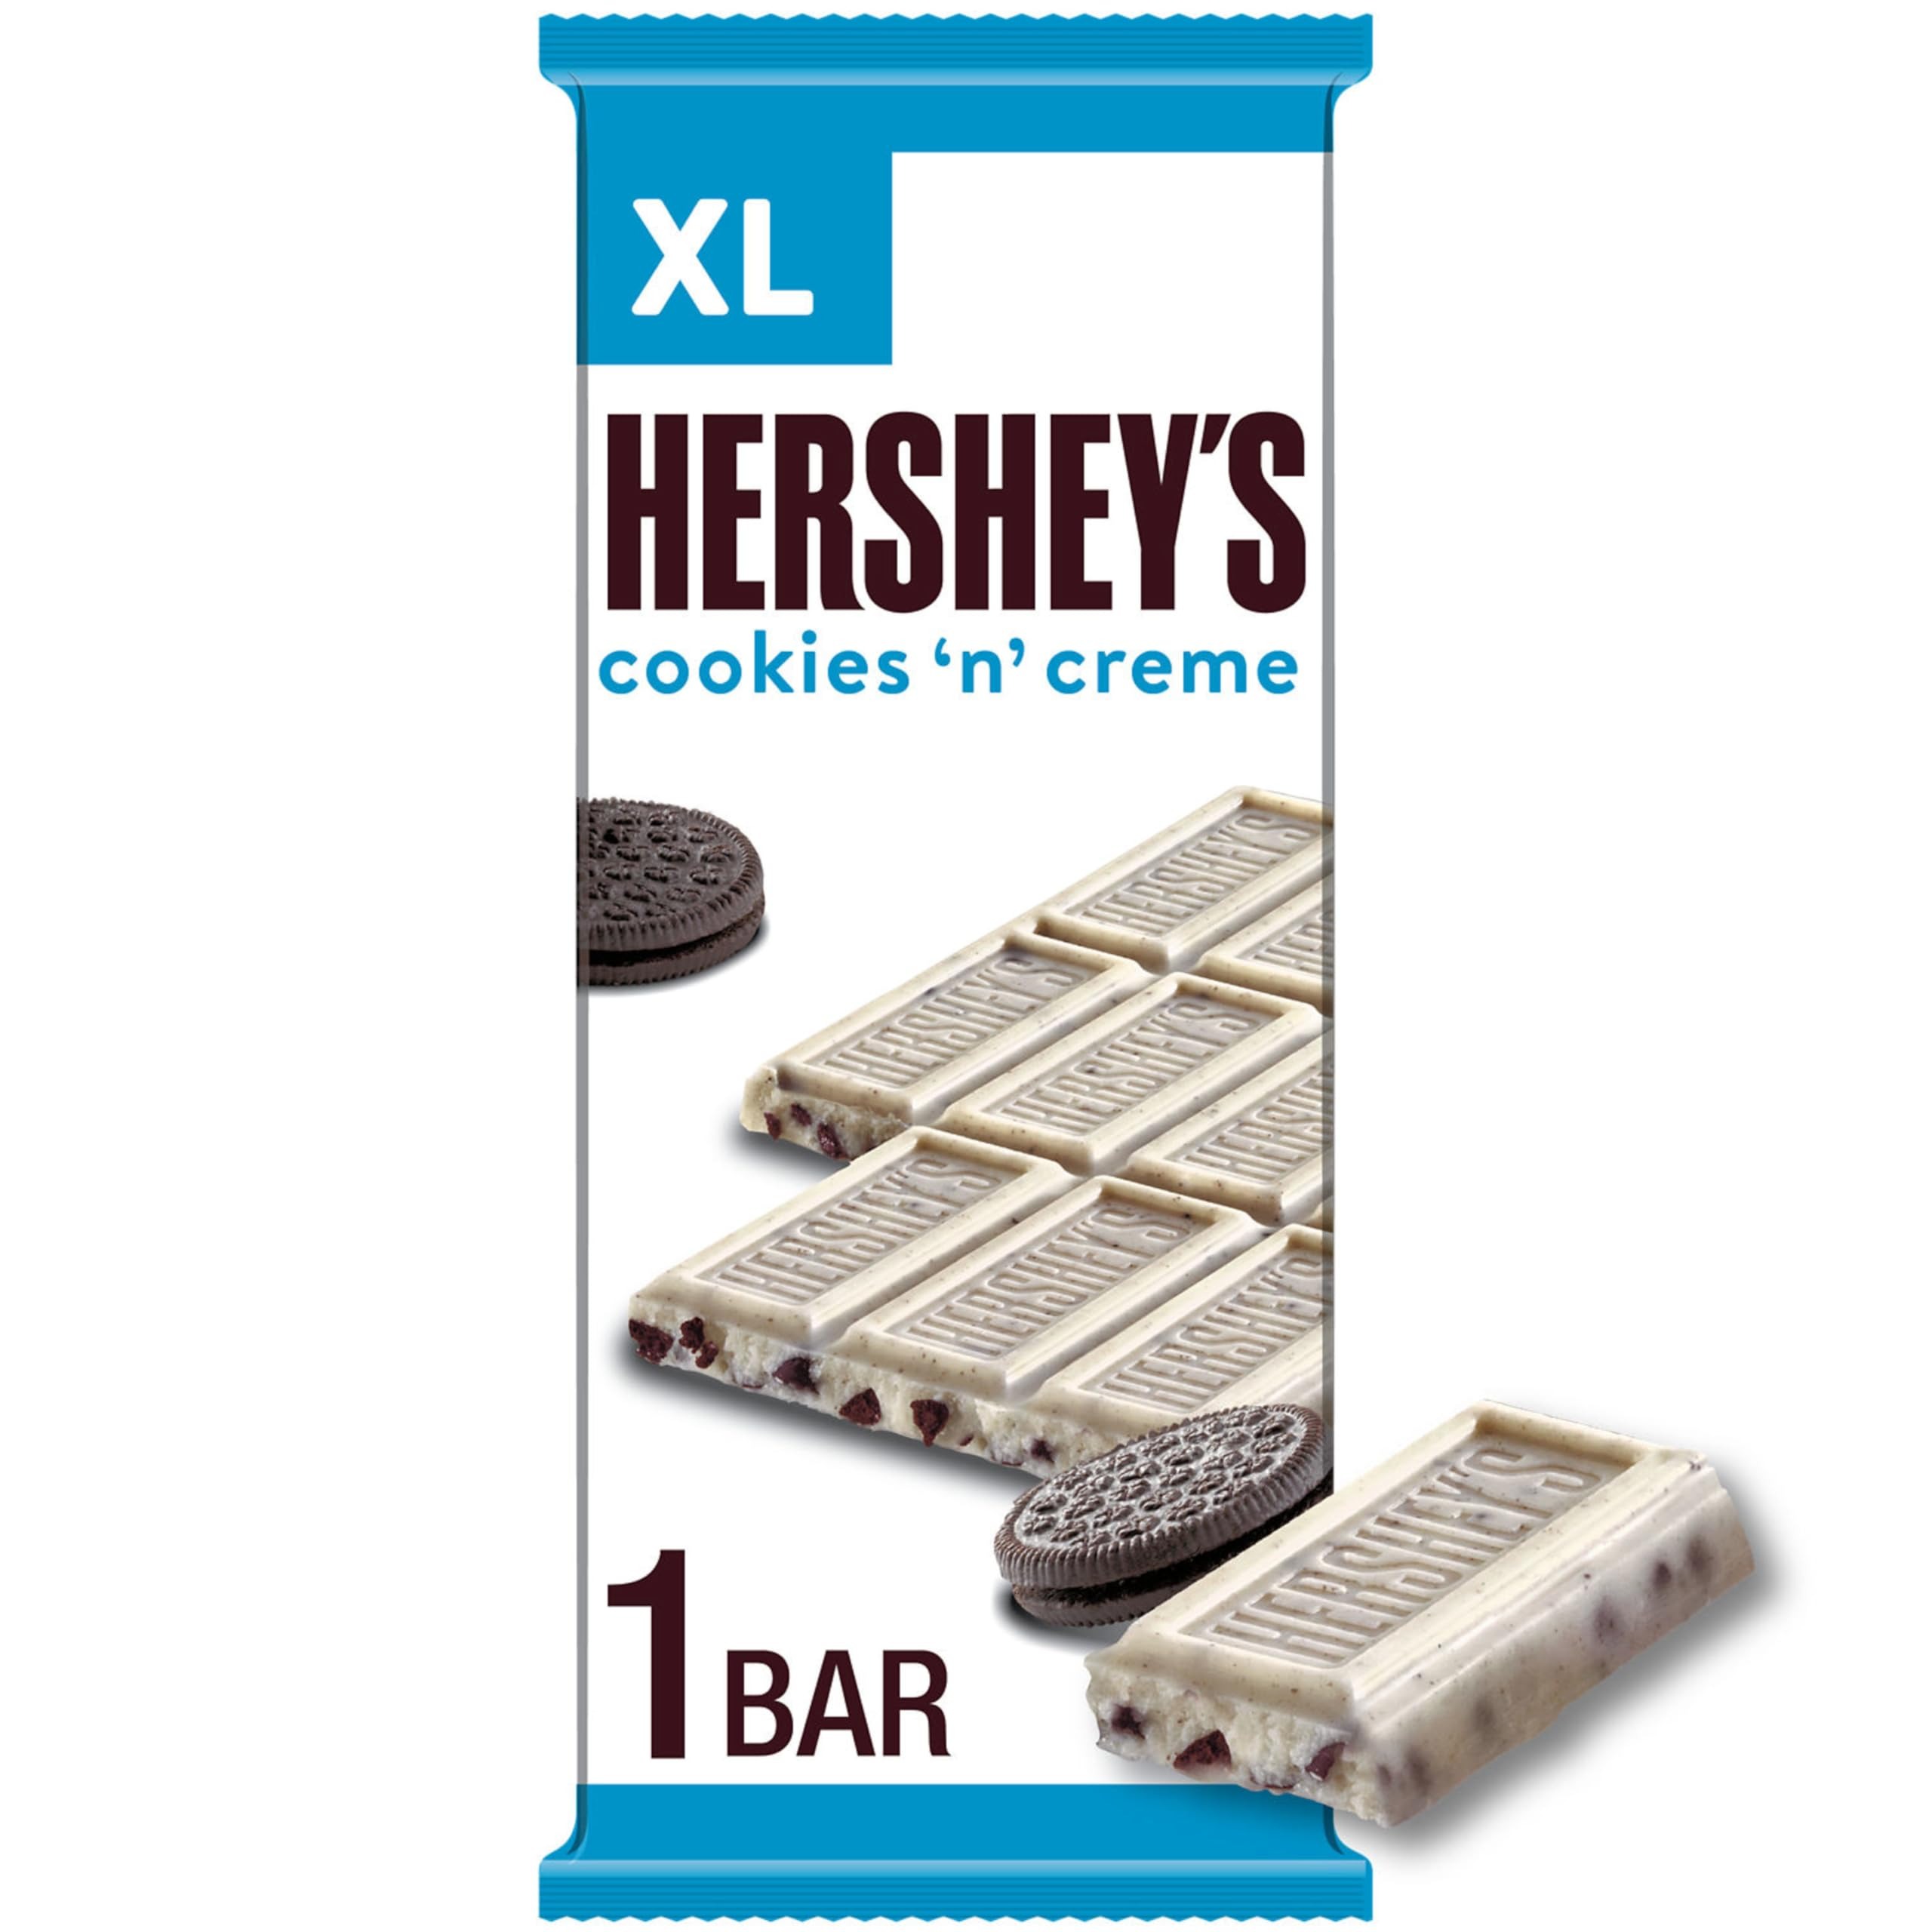
Item Name: HERSHEY'S Cookies 'n' Creme XL, Candy Bars, 4 oz (12 Count, 16 Pieces)
Bullet Point 1: Contains twelve (12) 4-ounce, 16-piece HERSHEY'S Cookies 'n' Creme XL Candy Bars in a bulk case
Bullet Point 2: Bring a creamy, crunchy, sweet cookie treat with you wherever the day leads, from home to work to snack breaks and on-the-go moments
Bullet Point 3: Kosher-certified, bulk HERSHEY'S Cookies 'n' Creme XL candy bars individually wrapped for lasting freshness, easy vending and on-the-go snacking during any adventure
Bullet Point 4: Kick birthday parties, fundraising events, graduation celebrations, anniversary dates, movie nights and campfires up a notch with creamy candy bars for everyone involved
Bullet Point 5: Extra-large candy bars featuring crunchy chocolate cookie bits coated in smooth, flavorful white creme for all your Valentine's Day, Christmas, Halloween and Easter candy selections
Value: 48.0
Unit: Ounce

Price: 3.49